Thomas Allen (nonconformist)

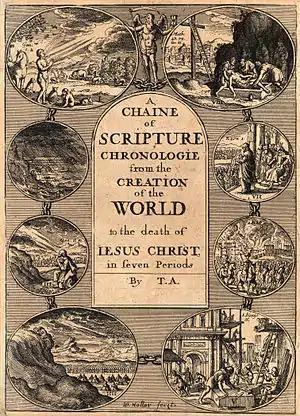
Hollar's title-page for Allen's "Chain of Scripture Chronology" (1659)

Thomas Allen or Allyn (1608 in Norwich – 21 September 1673) was an East Anglian nonconformist minister and divine who preached during the 1640s in Charlestown, Massachusetts, but returned to England during the Commonwealth and was ejected after the Restoration. He was the author of various published works.